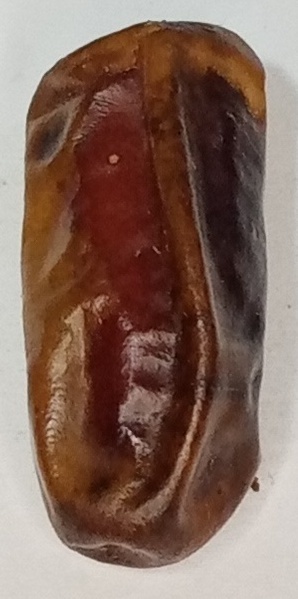
Variety: gajar
Size: small
Grade: grade-3